Cultural depictions of Ivanka Trump

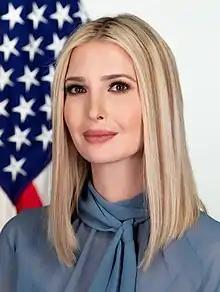
Ivanka Trump in 2020

Ivanka Trump has been portrayed many times in popular culture in recent years.